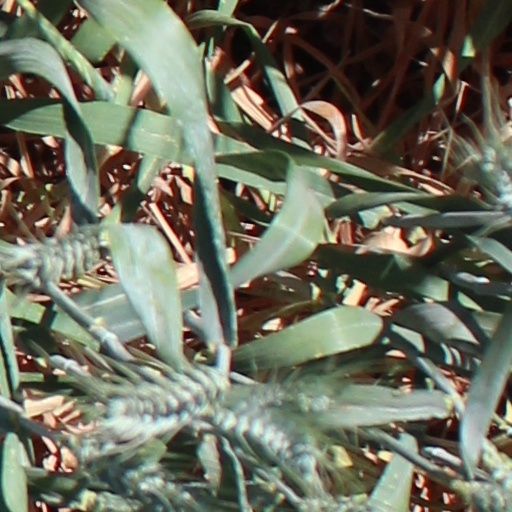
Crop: wheat